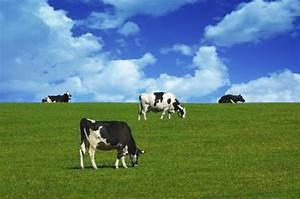
cow